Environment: lab
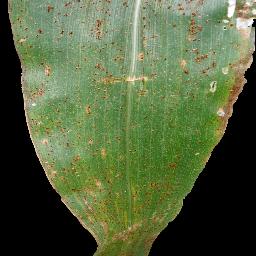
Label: common_rust